Colorado Shakespeare Festival

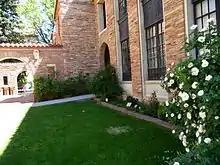
Colorado Shakespeare Gardens

By the end of its first decade, CSF had produced 26 of the 37 plays in the canon, with only one duplication, "Hamlet" in 1965. Howard M. Banks’ production of "Henry V" was filmed for television in 1961.